Jahlil Okafor

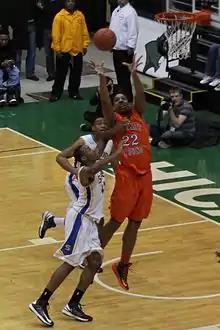
Okafor jumping for a rebound against Simeon Career Academy on January 26, 2013

In June 2012, "Sports Illustrated" named him one of their "Future Game Changers", a group of fourteen young athletes who are considered to be the brightest talents of their respective sport (such as Sarah Hendrickson, Jabrill Peppers, and Taylor Townsend). On September 19, Calipari offered Okafor a scholarship to play for Kentucky, joining Ohio State, Michigan State, Louisville, Illinois, Duke, North Carolina, Florida and Arizona as programs that have offered Okafor.